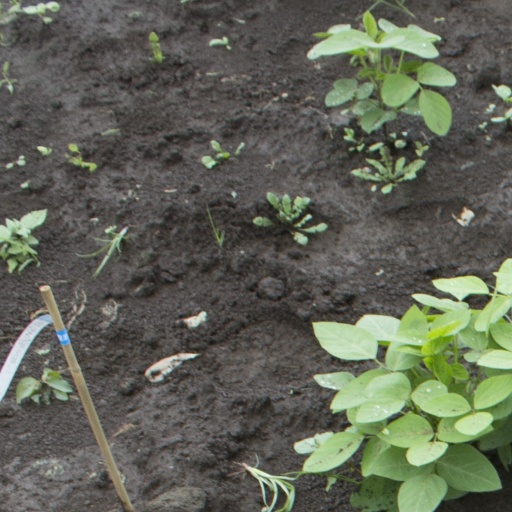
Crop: soybean